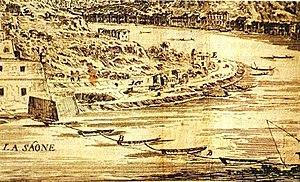
Lyon. «
Le fort Saint-Jean est un fort situé dans le 1ᵉʳ arrondissement de Lyon en rive gauche de la Saône. Il fait partie de la première ceinture de Lyon.
Le château de Pierre Scize, également appelé château de Pierre Encise, aujourd'hui disparu, était situé sur la commune de Lyon, dans l'actuelle métropole de Lyon.